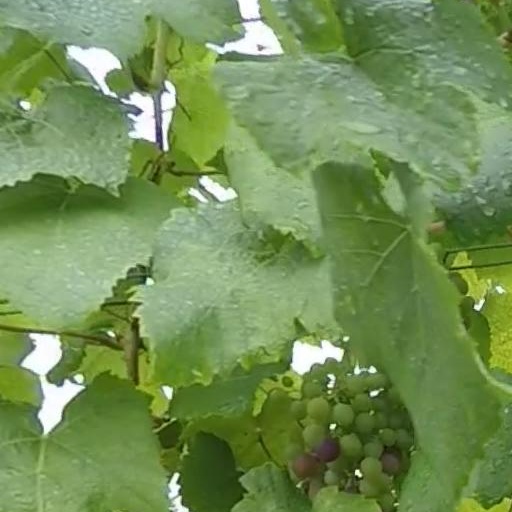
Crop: grape